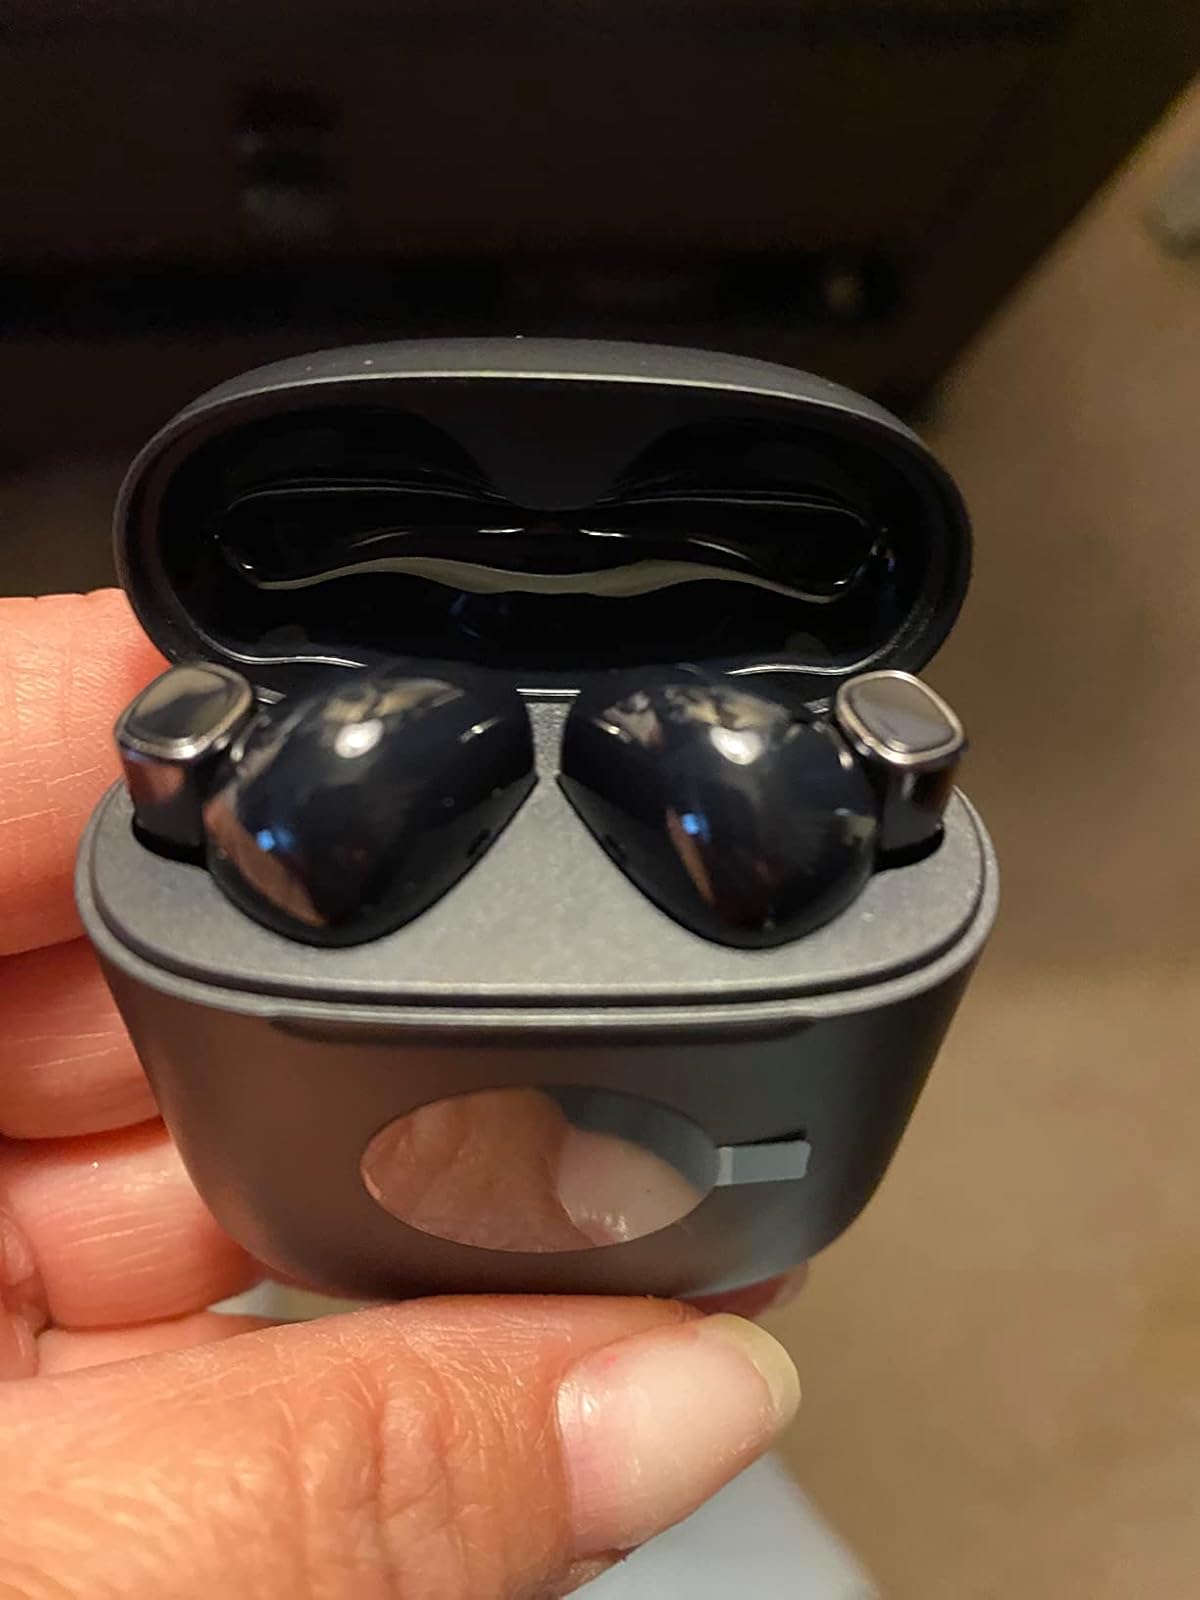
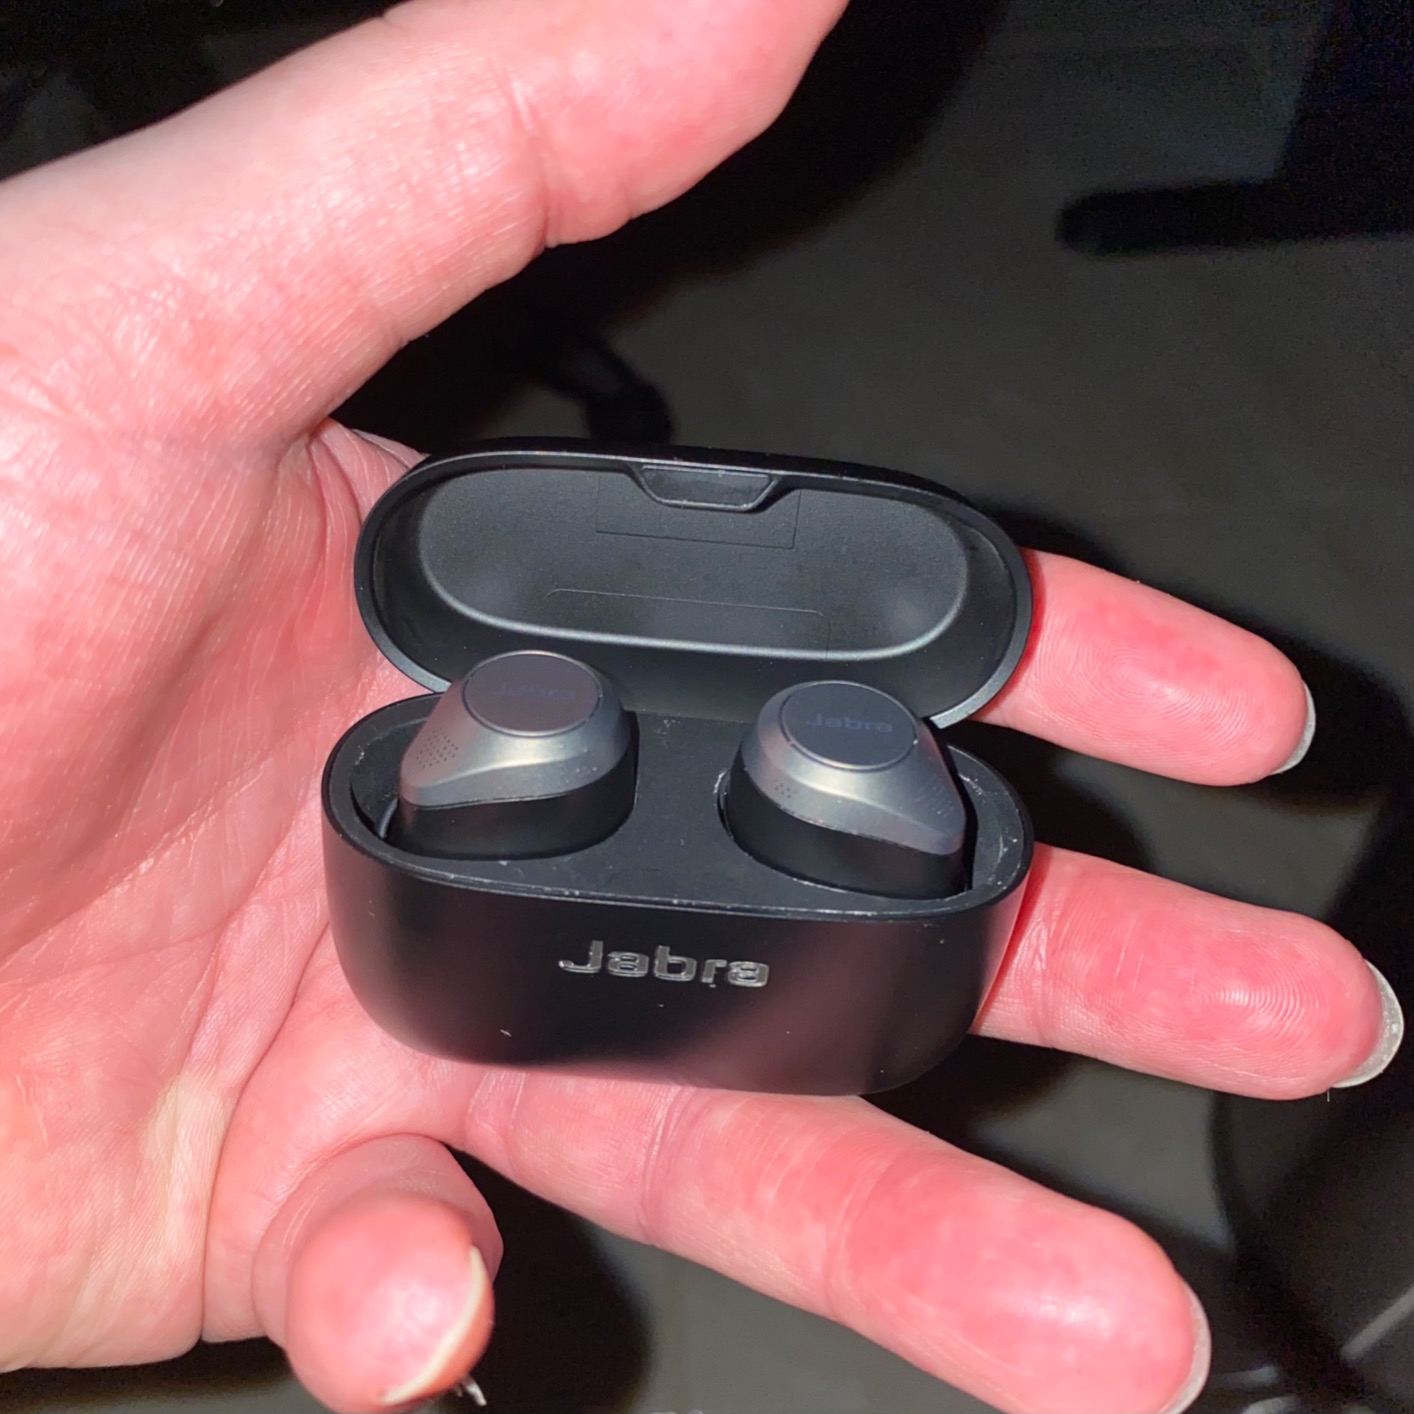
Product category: earbuds
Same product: no